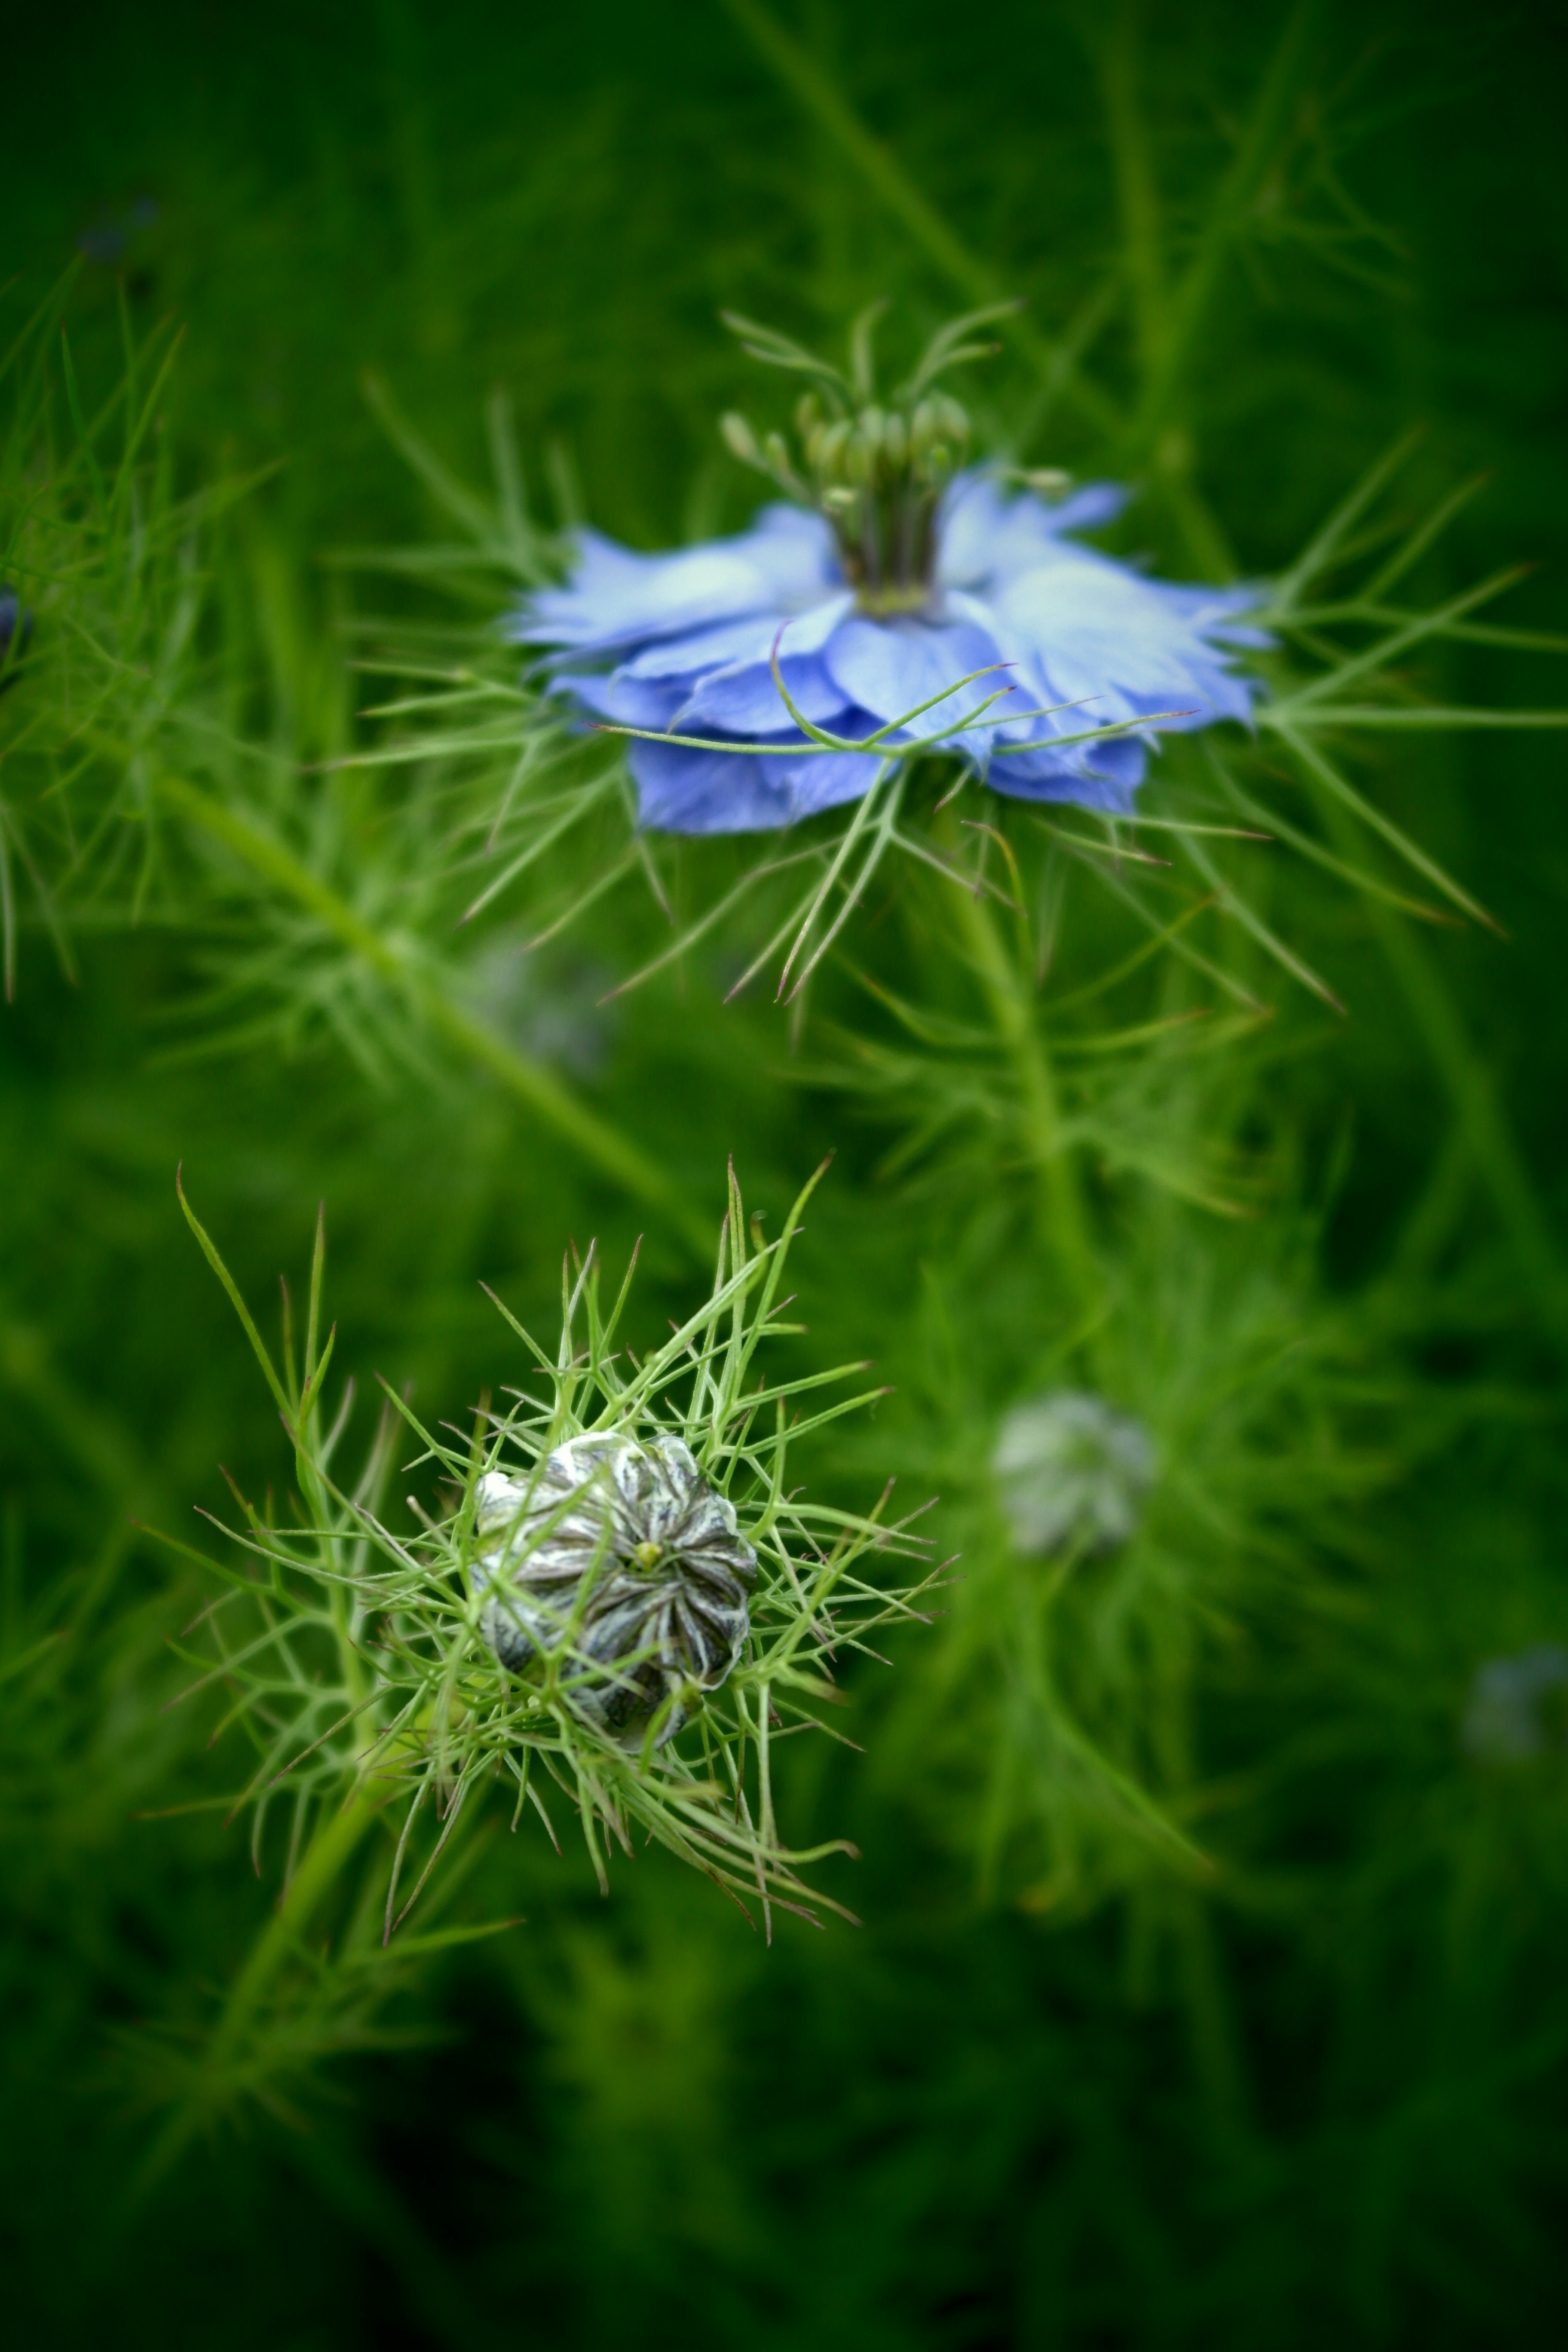
nature, grass, plant, meadow, flower, herb, macro, botany, blue, garden, flora, wildflower, bud, macro photography, flowering plant, daisy family, fennel flower, land plant